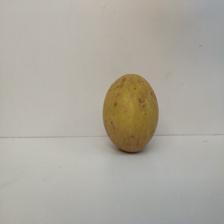
Size: Large